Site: brandenburg
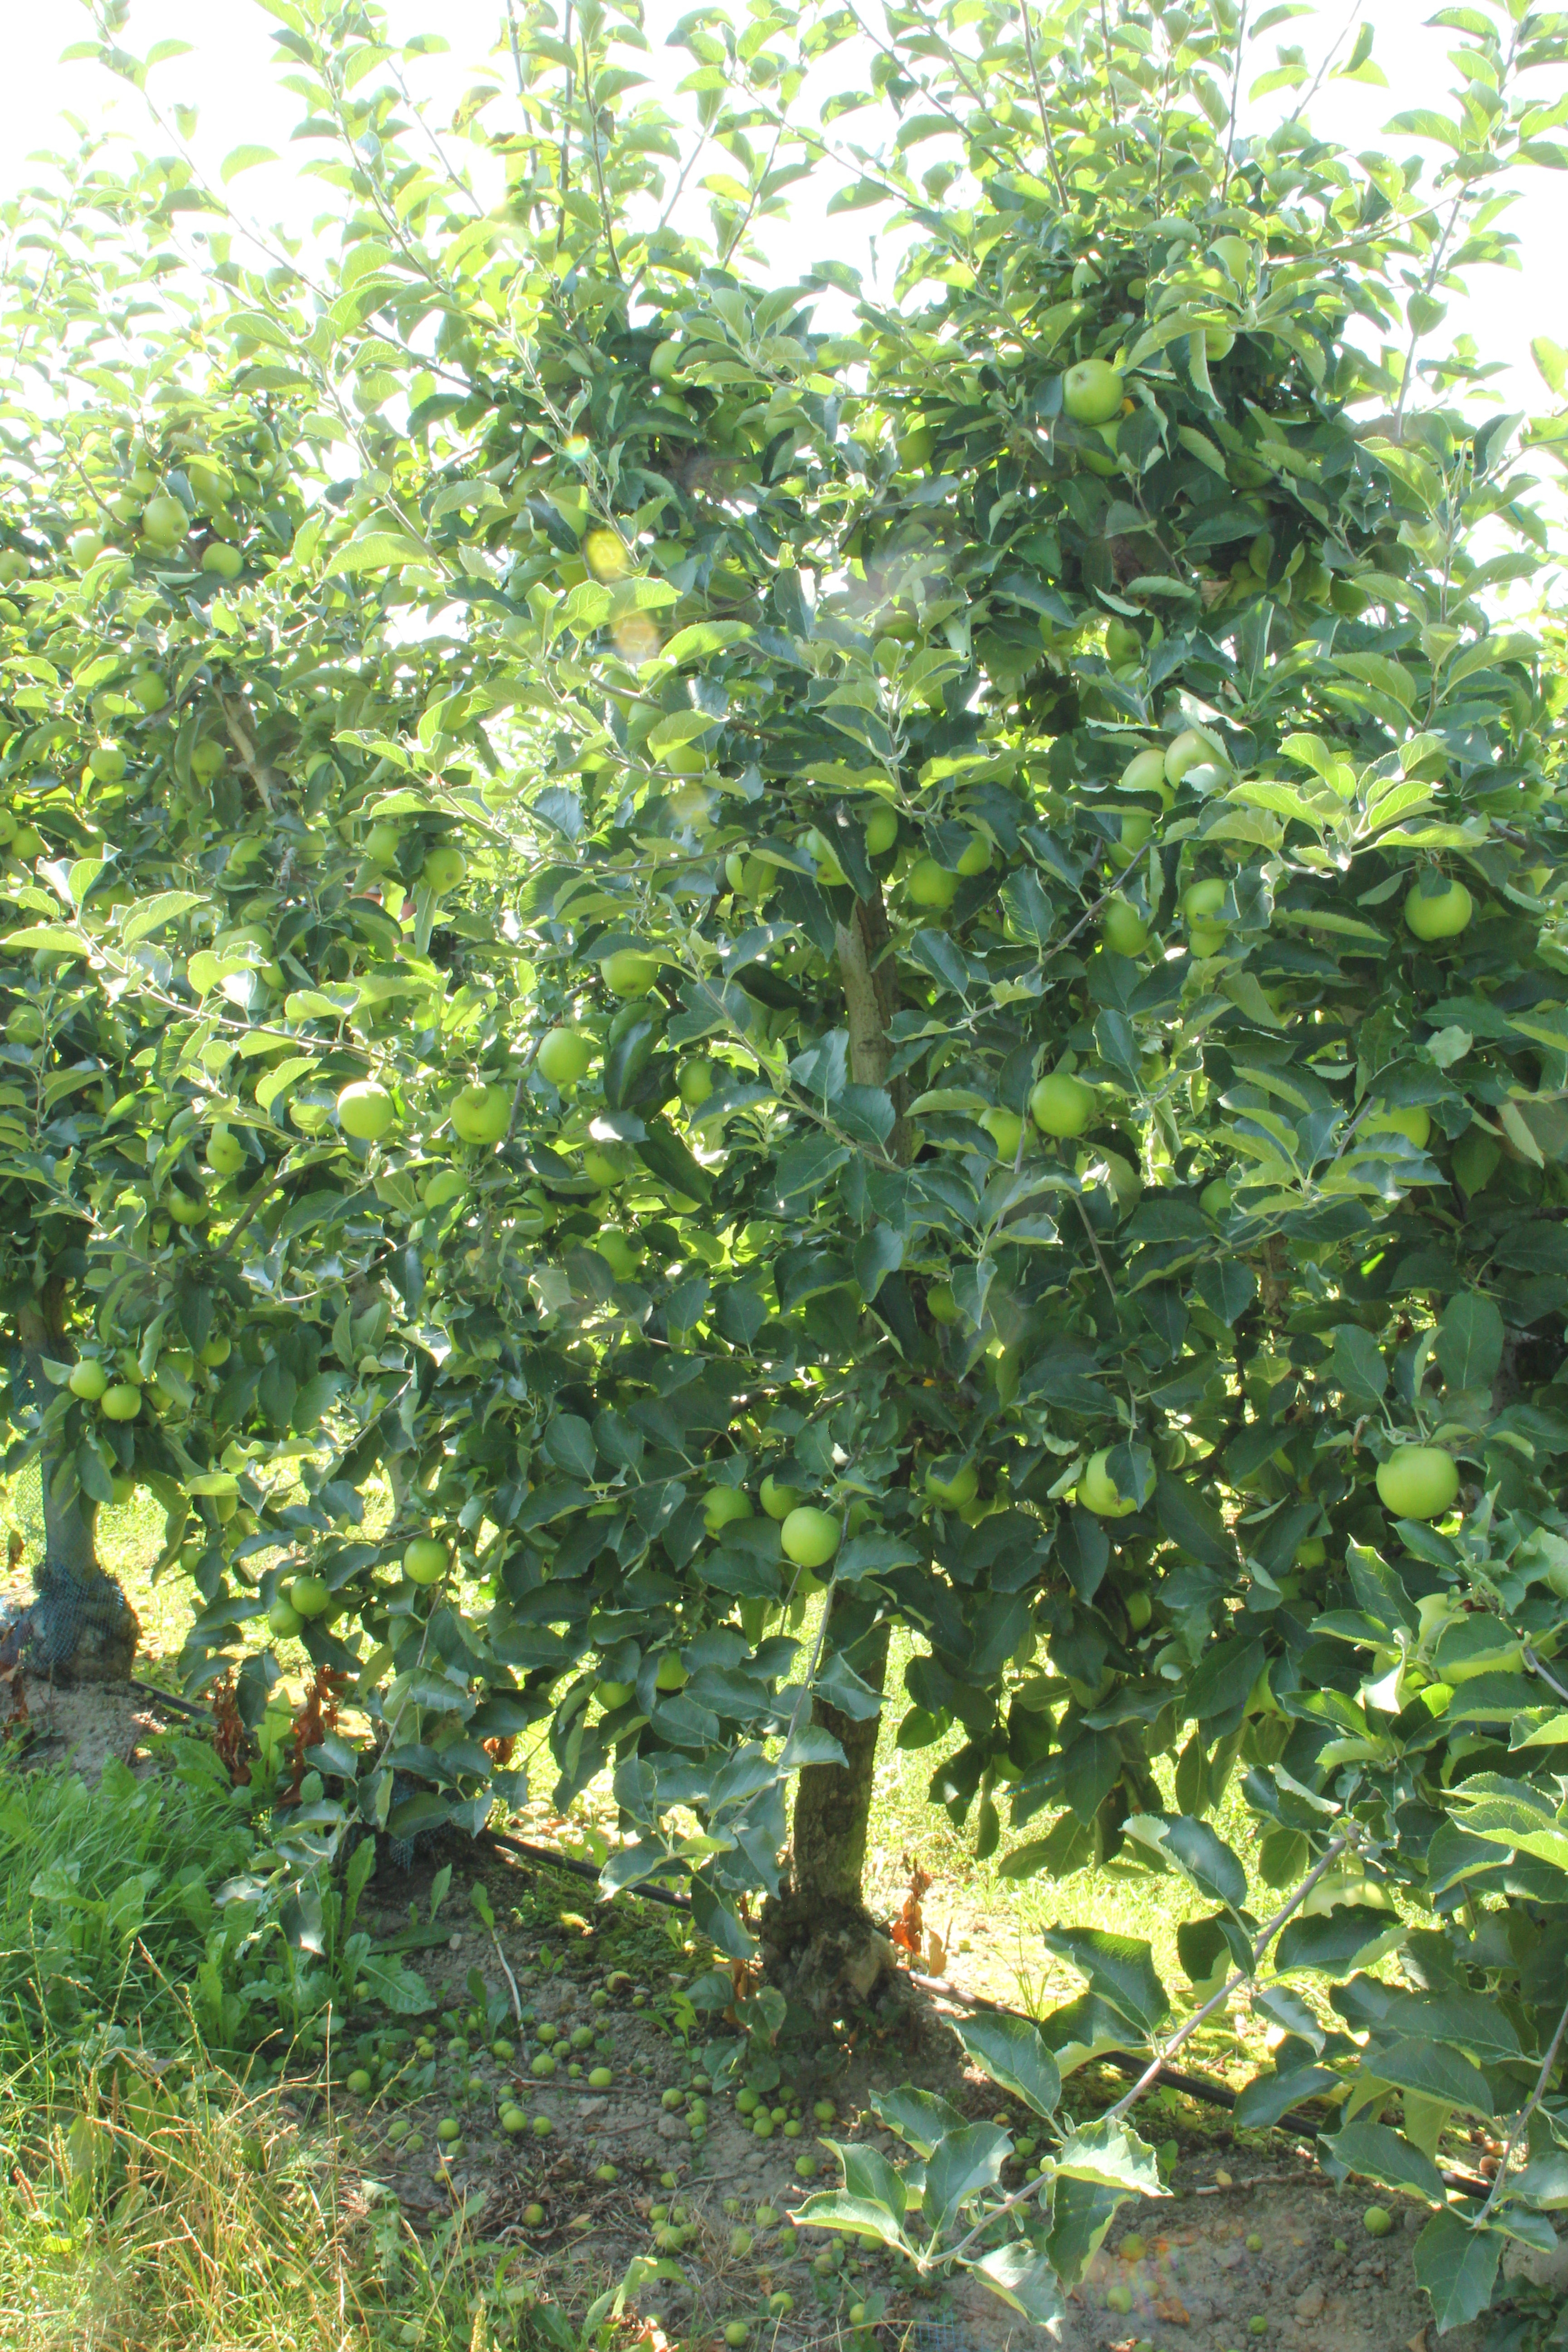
Growth stage (BBCH 77): Development of fruit